Mike Griffin (outfielder)

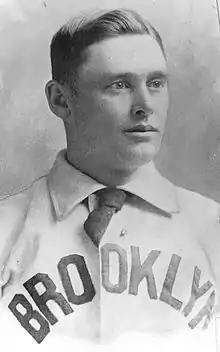
Griffin in 1898

Michael Joseph Griffin (March 20, 1865 – April 10, 1908) was an American Major League Baseball center fielder who was born in Utica, New York. He played in 1,511 games over 12 seasons for teams in the American Association, Players' League, and National League. He had 1,755 hits, resulting in a .296 batting average, and was a prolific base stealer who swiped 473 bases during his career. In his last year in the majors, he was also a player-manager for the Brooklyn Bridegrooms.